An Phoblacht

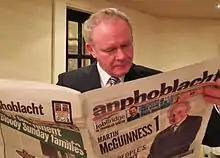
Martin McGuinness reading a copy of "An Phoblacht". The newspaper endorsed him during the 2011 Irish presidential election

The Republican Movement (Sinn Féin and the IRA) felt that a single paper for the whole of Ireland was required to provide a clear and coherent line from the leadership and to counter what they regarded as any partitionist thinking which might flow from the Partition of Ireland. Accordingly, on 27 January 1979, the first 12-page issue of the merged publications, under the banner of "An Phoblacht/Republican News" (AP/RN), appeared under the editorship of Danny Morrison.